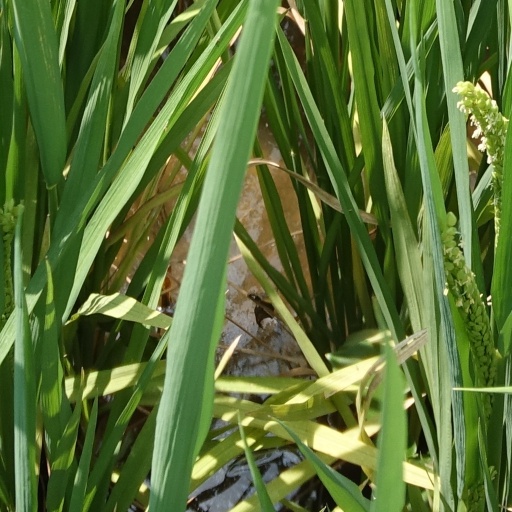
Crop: rice